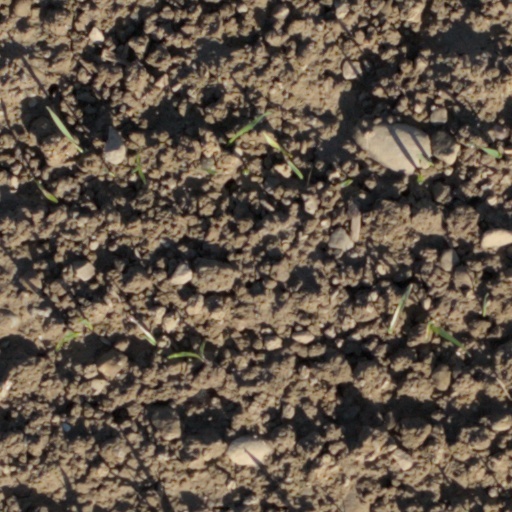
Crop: wheat